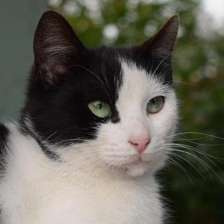
Label: animals